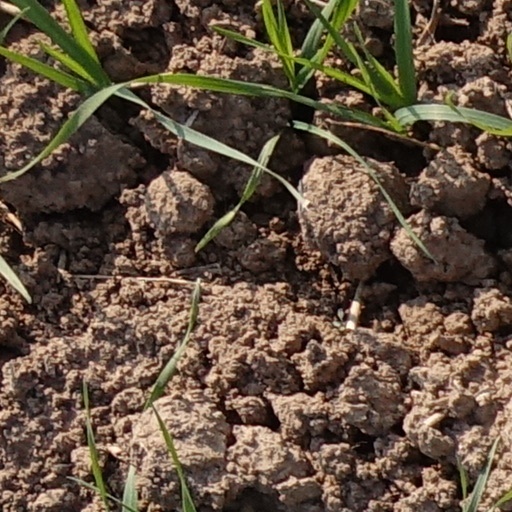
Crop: wheat